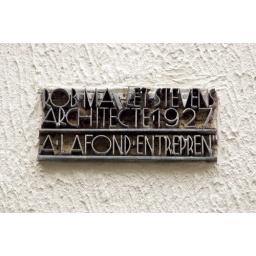
On a building on the street designed by Mallet-Stevens, 1927. (The &amp;quot;Mallet&amp;quot; looks like it's been hit with a mallet)